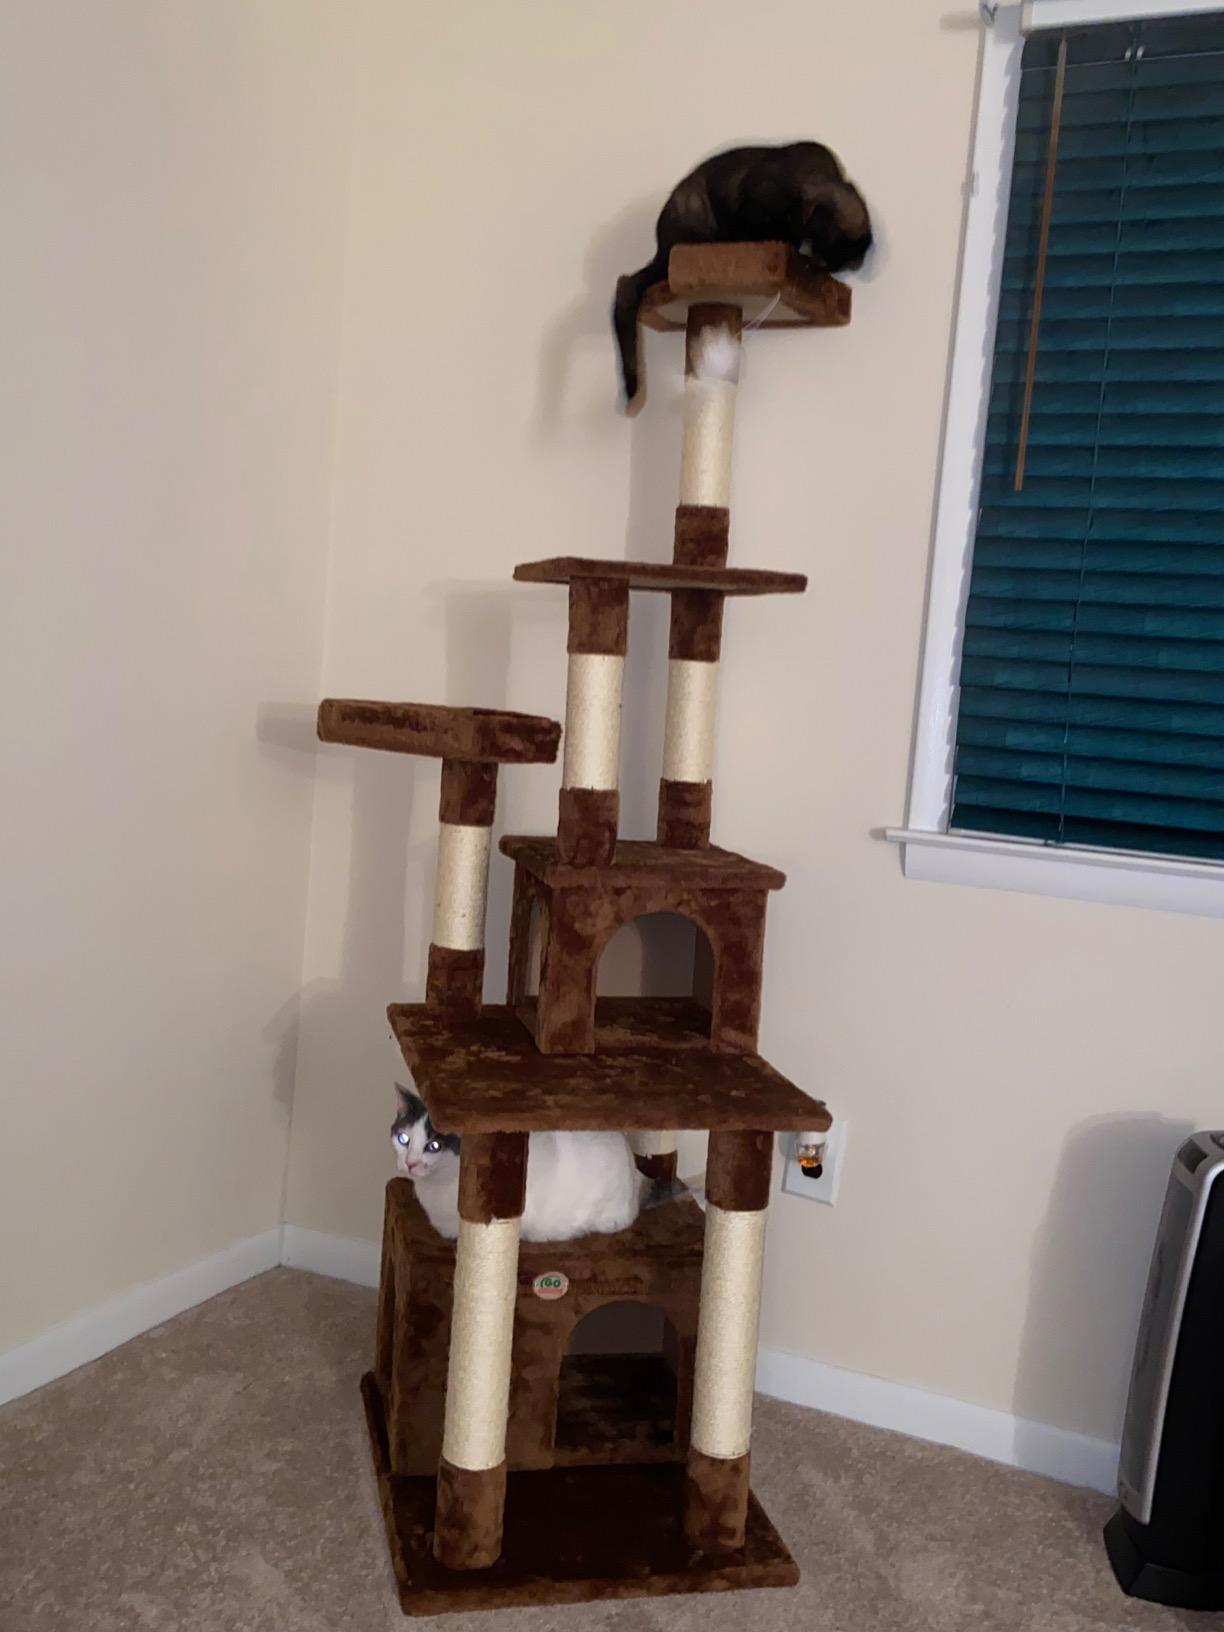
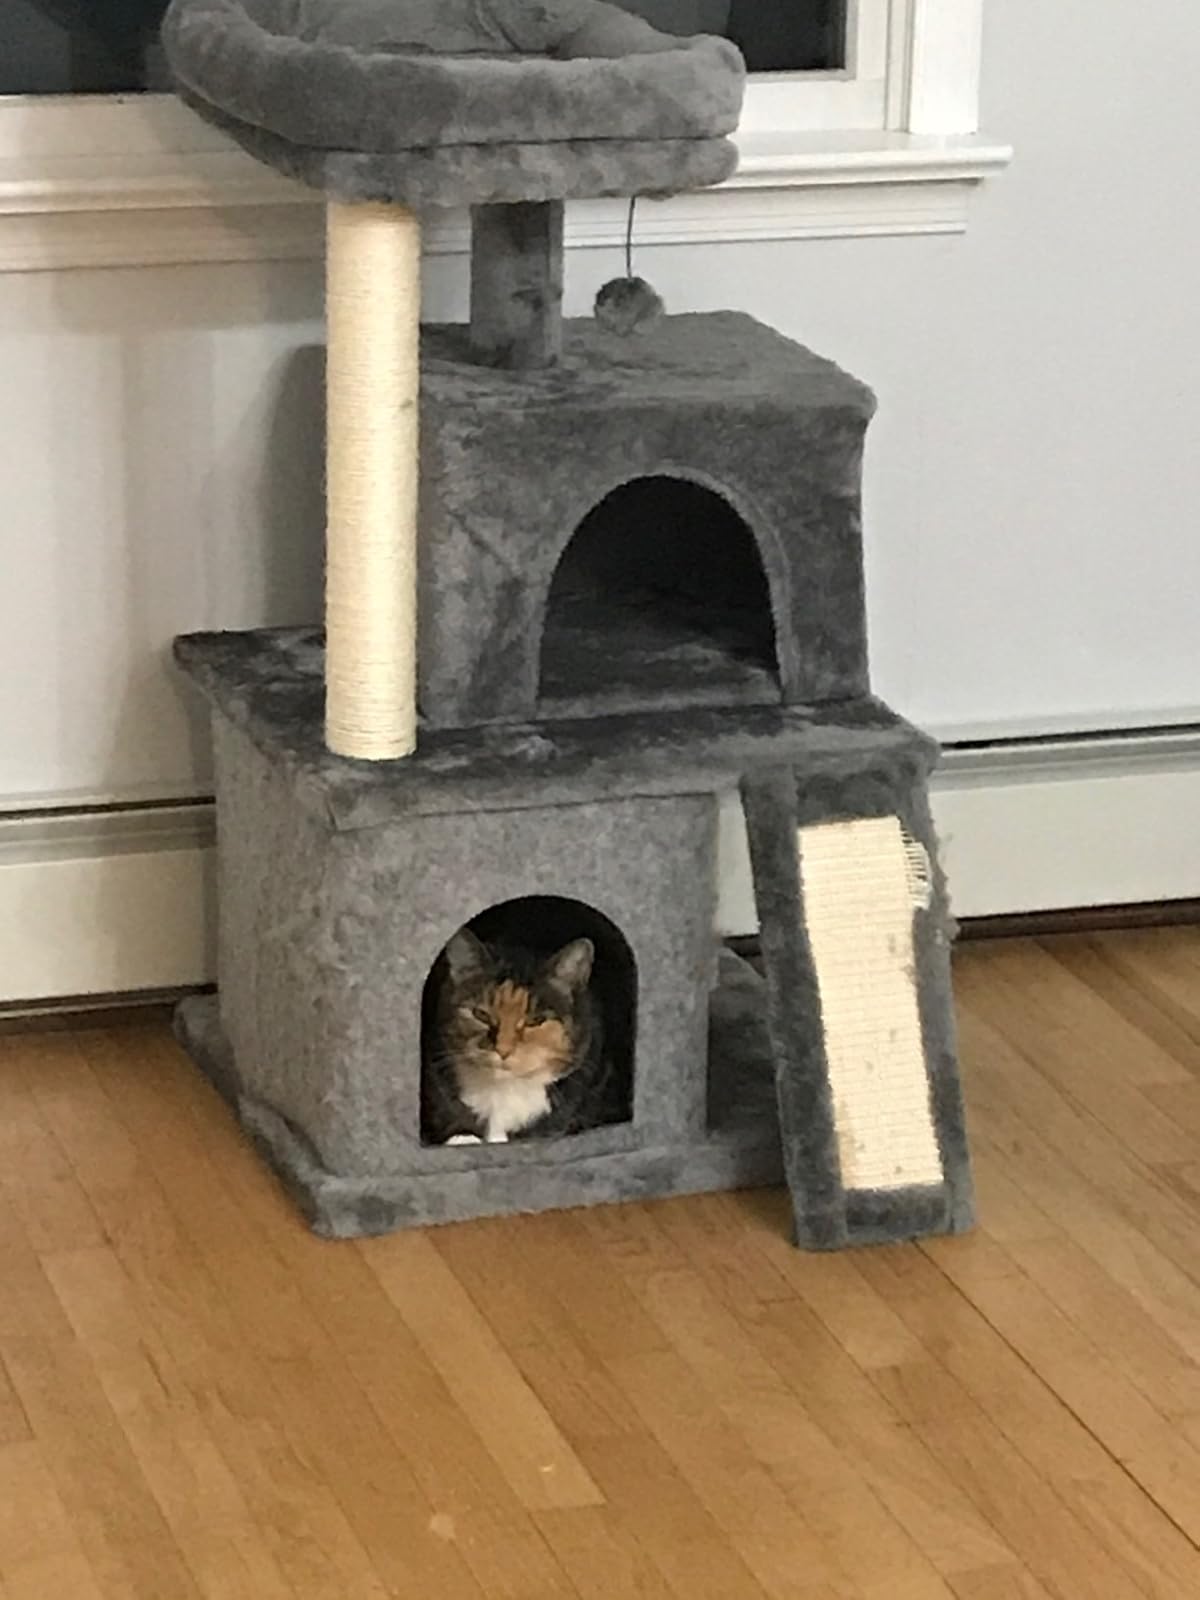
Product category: items_cat tree
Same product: no